Fanny Imlay

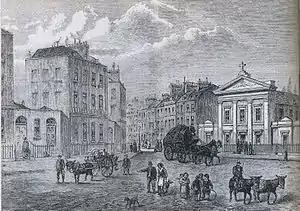
The Polygon ("at left") in Somers Town, London, between Camden Town and St Pancras, where Fanny spent her childhood years

The Godwins were constantly in debt, so Godwin returned to writing to support the family. He and his wife started a "Juvenile Library" for which he wrote children's books. In 1807, when Fanny was 13, they moved from the Polygon, where Godwin had lived with Wollstonecraft, to 41 Skinner Street, near Clerkenwell, in the city's bookselling district. This took the family away from the fresh country air and into the dirty, smelly, inner streets of London. Although initially successful, the business gradually failed. The Godwins also continued to borrow more money than they could afford from generous friends such as publisher Joseph Johnson and Godwin devotee Francis Place.